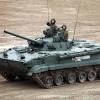
Label: BMP-T15